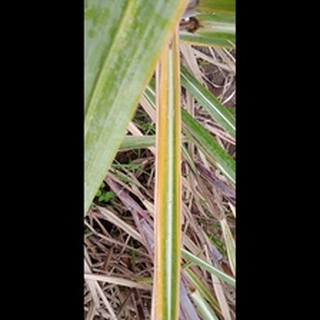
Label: sugarcane_yellow_leaf_disease